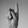
ASL letter: K